Mary Shelley

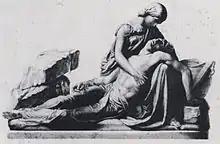
Engraving by George Stodart after a monument of Mary and Percy Shelley by Henry Weekes (1853)

In 1848, Percy Florence married Jane Gibson St John. The marriage proved a happy one, and Mary Shelley and Jane were fond of each other. Mary lived with her son and daughter-in-law at Field Place, Sussex, the Shelleys' ancestral home, and at Chester Square, London, and accompanied them on travels abroad.